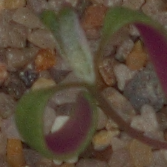
Label: fat_hen